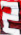
Number: 2